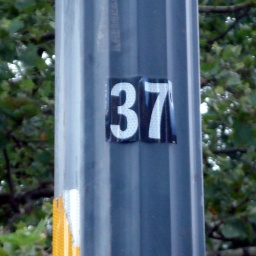
Sitting in my car at a stoplight, looked out the window and saw this. Joy!